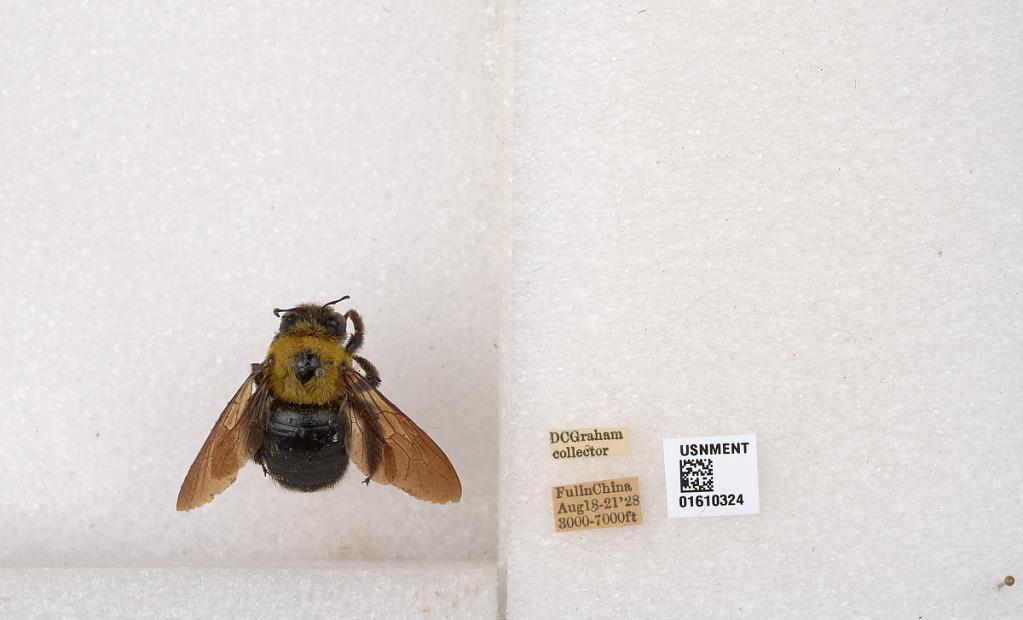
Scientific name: Xylocopa (Alloxylocopa) appendiculata appendiculata Smith
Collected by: D. Graham
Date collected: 1928-8-18
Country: China
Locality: Fulin
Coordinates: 28.5297, 113.236